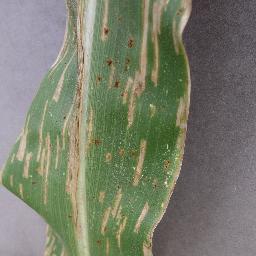
Label: Corn_(Maize)___Northern_Leaf_Blight